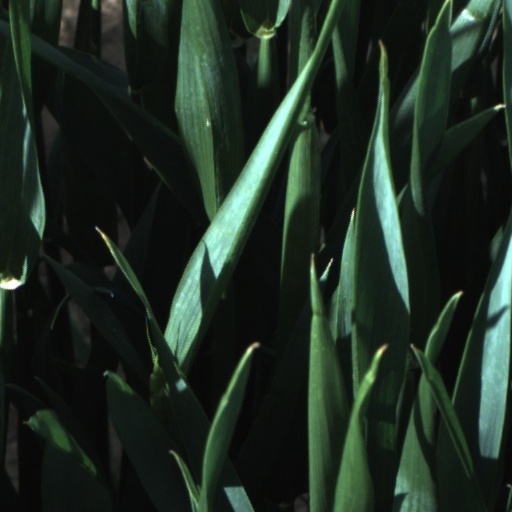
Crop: wheat